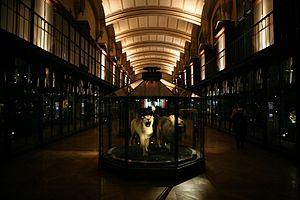
Grande galerie de l'évolution du Muséum national d'histoire naturelle à Paris - Espèces menacées ou disparues
La grande galerie de l'Évolution est l'une des galeries du Muséum national d'histoire naturelle. Les galeries du Muséum sont des bâtiments qui constituent en eux-mêmes des musées et chacune se spécialise dans un domaine spécifique de l'histoire naturelle.
En biologie et en écologie, une espèce disparue est une population réputée n’avoir plus aucun représentant vivant, ni dans la nature, ni en captivité. Avant l’apparition du clonage, on considérait que le moment de l’extinction correspondait à la mort du dernier individu de l’espèce.